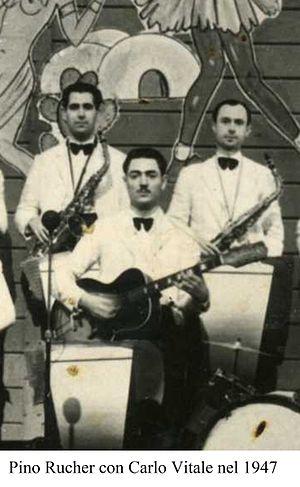
Pino Rucher à la guitare avec l’Orchestre Vitale à Radio Bari
Pino Rucher, né en 1924 et mort en 1996, est un guitariste et arrangeur italien.